Carla Antonelli

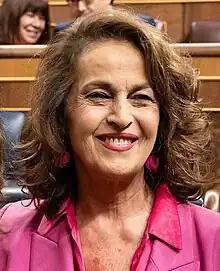
Antonelli in 2023

Carla Delgado Gómez (born 13 July 1959), better known by her stage name Carla Antonelli, is a Spanish actress, politician, and LGBT activist. After graduating from a conservatory in Santa Cruz de Tenerife and embarking on an acting career, she subsequently transitioned to politics, serving as a member of the Assembly of Madrid between 2011 and 2021. Originally a member of the Spanish Socialist Workers' Party (PSOE) until 2022, she has served as a national Senator as an independent associated with Más Madrid. A noted activist for the transgender community, Antonelli is the first openly trans person to be elected to the Cortes Generales, as well as the first openly trans person to serve in a regional legislature in Spain.